John Demers

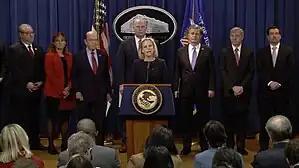
Demers alongside other DOJ officials announcing the 23 charges (including Banking and Financial Fraud, Money Laundering, Wire Fraud, Conspiracy to Defraud the United States, Theft of Trade Secret and Technology, Offered Bonus to Workers who Stole Confidential Information from Companies Around the World, Obstruction of Justice and Sanctions Violations, etc.) against Huawei, its CFO Wanzhou Meng, Huawei Device USA Inc. and Huawei’s Iranian Subsidiary Skycom

On September 1, 2017, President Donald Trump nominated Demers to be the U.S. assistant attorney general for the National Security Division (NSD). Former officials in the Obama Administration supported Demers' nomination. His confirmation hearing was held before the Senate Judiciary Committee on October 31, 2017. Demers was widely regarded as an uncontroversial candidate, and he was reported out of both the Judiciary Committee and the United States Senate Select Committee on Intelligence without opposition.